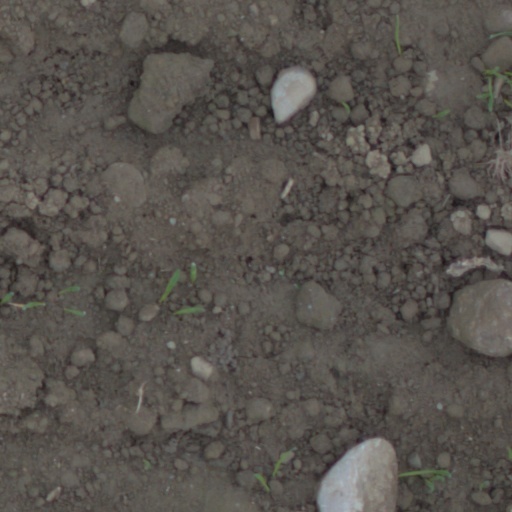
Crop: wheat